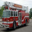
Label: truck